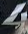
Number: 4